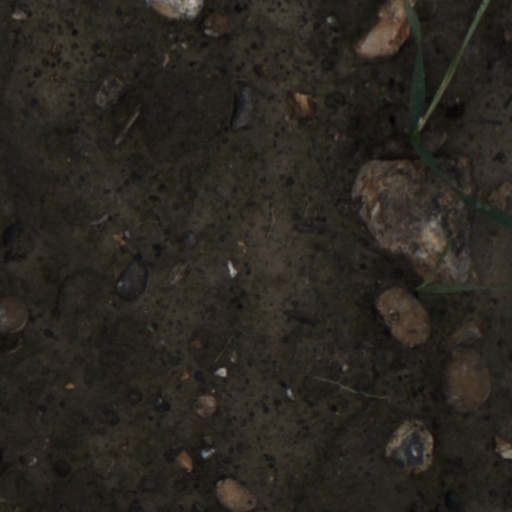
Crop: wheat